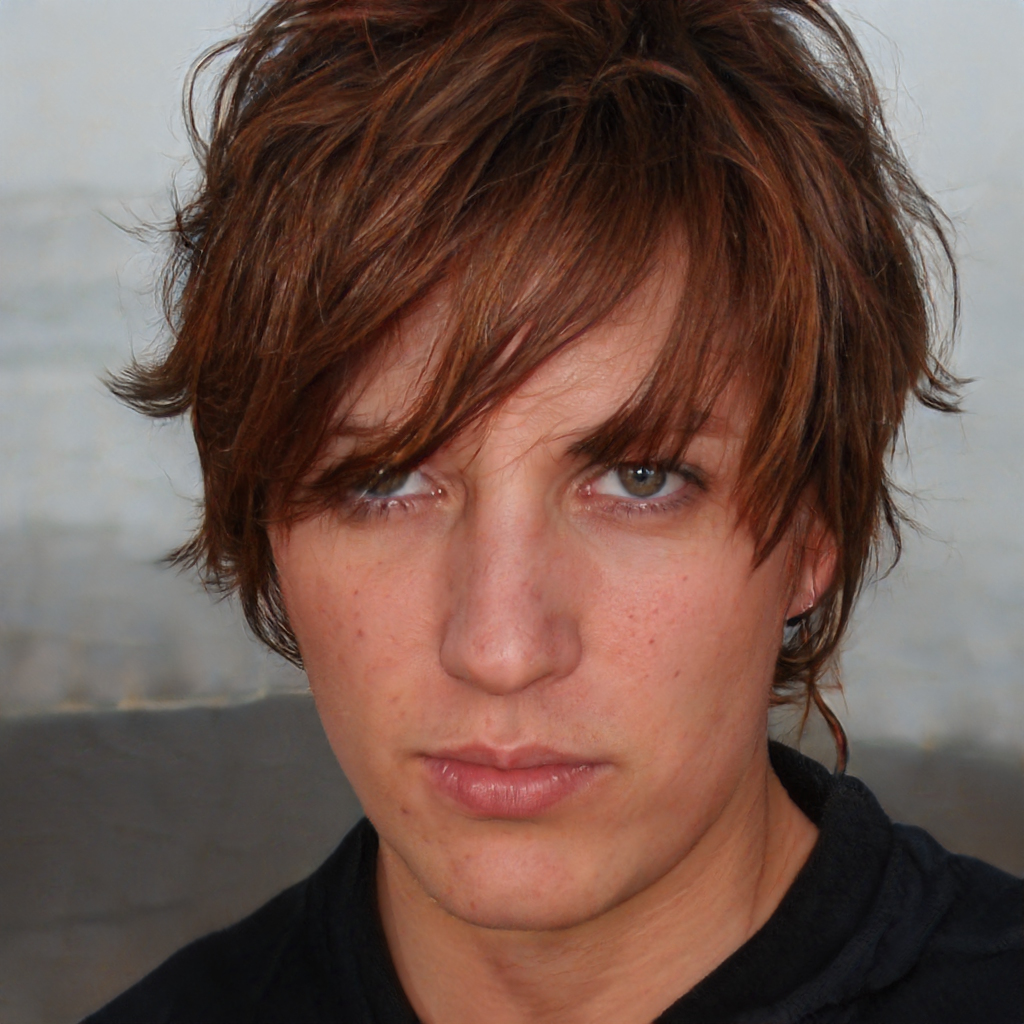
Label: Colored